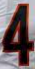
Number: 4